Grandview Municipality

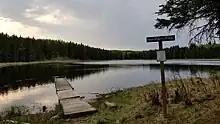
Northern Pike Lake in Duck Mountain Provincial Park

In 2018, the non-profit newspaper, The Plain View, was established, providing locals with local news and information within the Grandview-Gilbert Plains areas.